APA Building, Melbourne

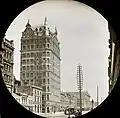
Viewed from the south in c1890

The building inevitably generated its own legends, for instance that three companies went broke sinking the 40m deep cylinders for the hydraulic lift poles, and that not long after completion, the bolt on one of the cylinders broke, sending the fortunately vacant lift speeding downwards. Another from 1945 is that on the day of official inspection, the lift shot up uncontrollably only to bounce back from springs at the top, prompting many of the party to use the stairs on the way down. The main legend is that it was the worlds tallest in 1890, for instance in the 1976 book Melbourne's Yesterdays, but there were a number of towers in New York City and Chicago in that year that exceeded it by at least one or two floors, plus architectural features.